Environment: real
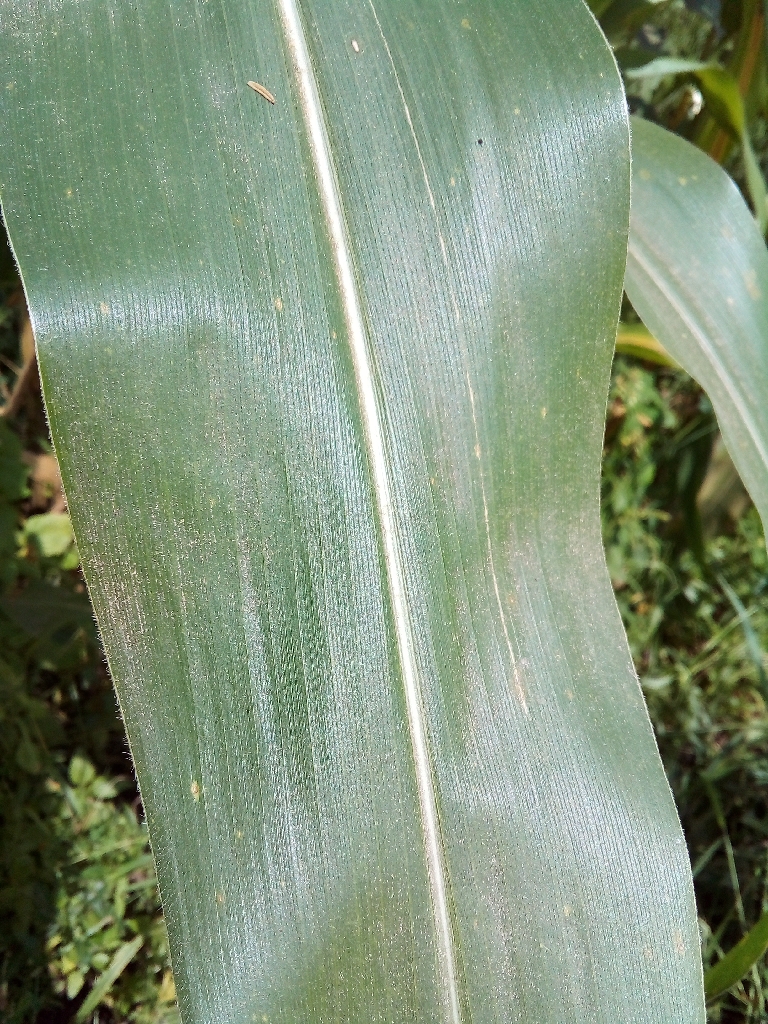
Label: healthy